List of sports

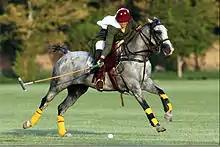
A polo player.

Games which the objective is to throw, roll or slide balls as closely as possible to a jack or target.